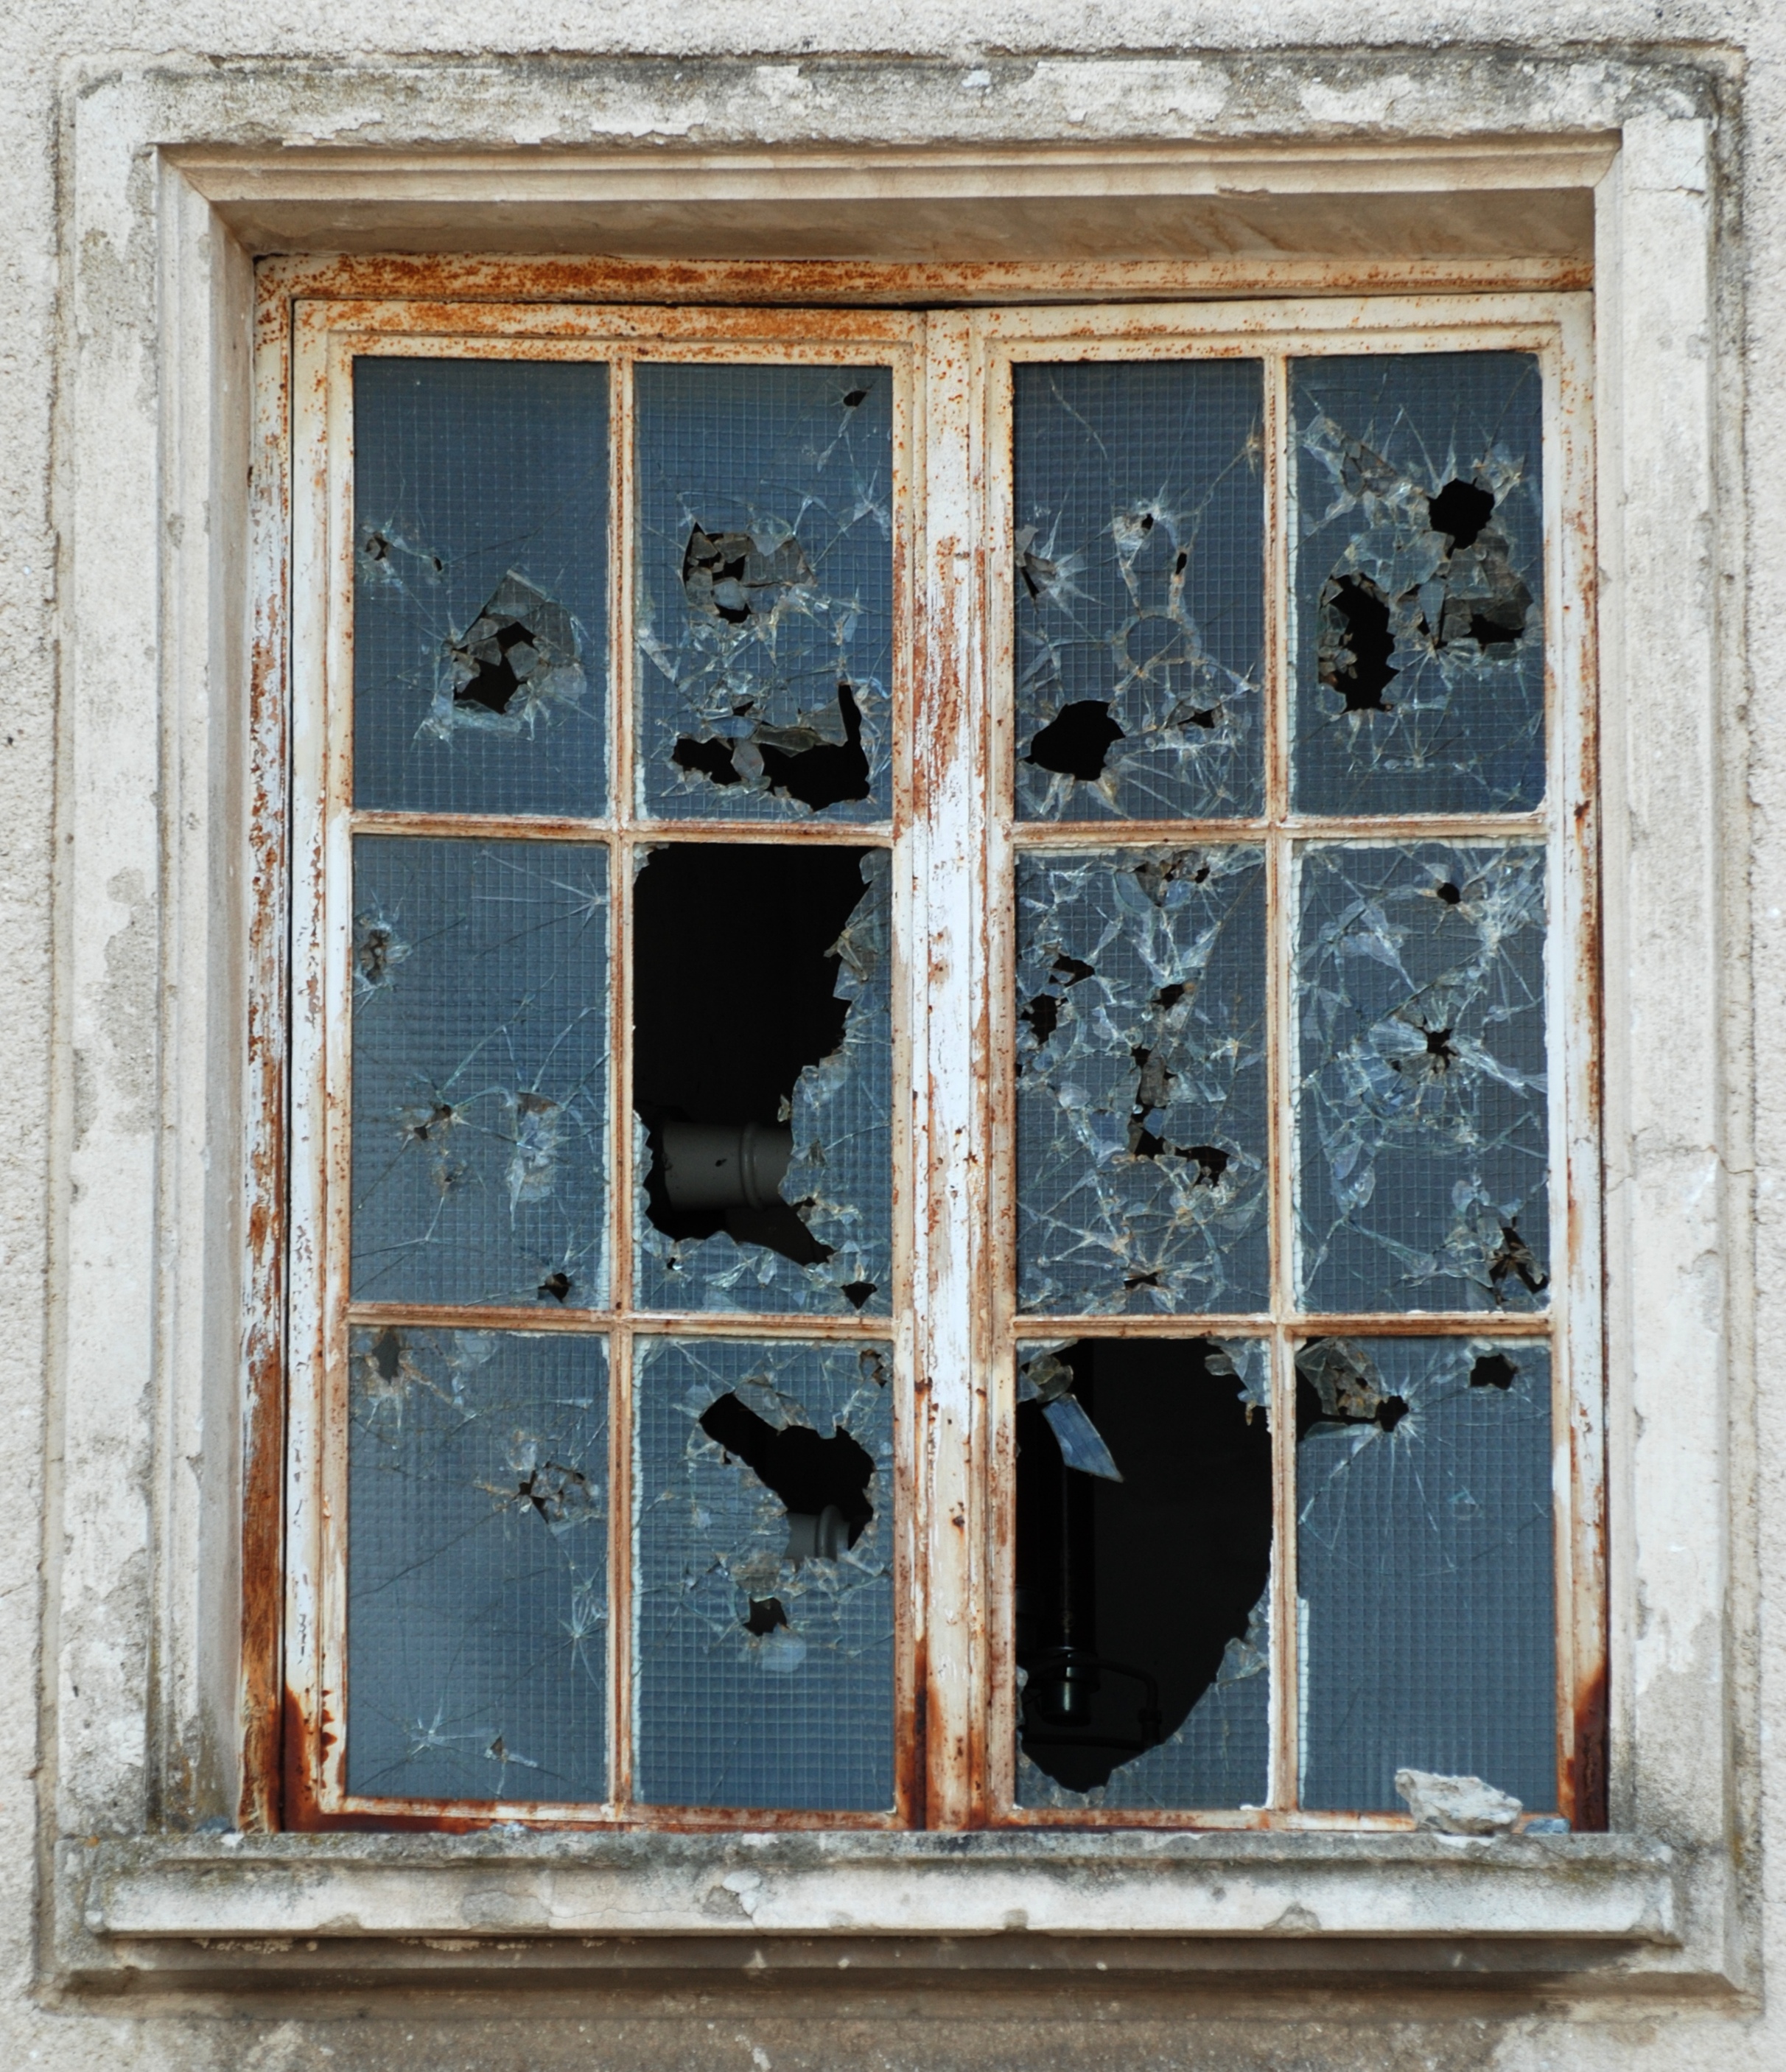
wood, window, wall, europe, blue, nikon, furniture, room, door, nikkor, d80, 70300mm, nikond80, 70300mmf4556gvr, bulgaria, burgas, sash window